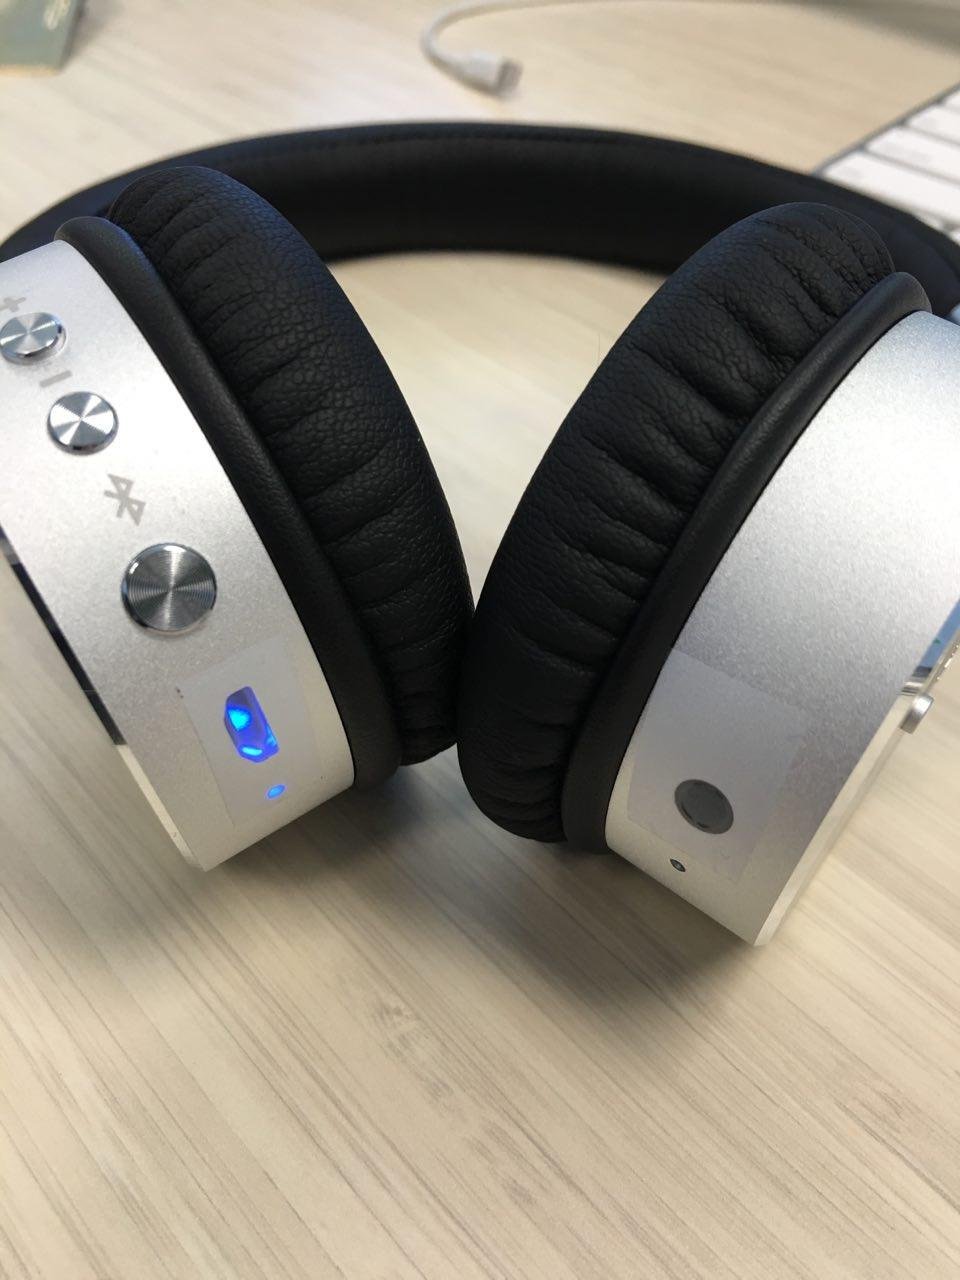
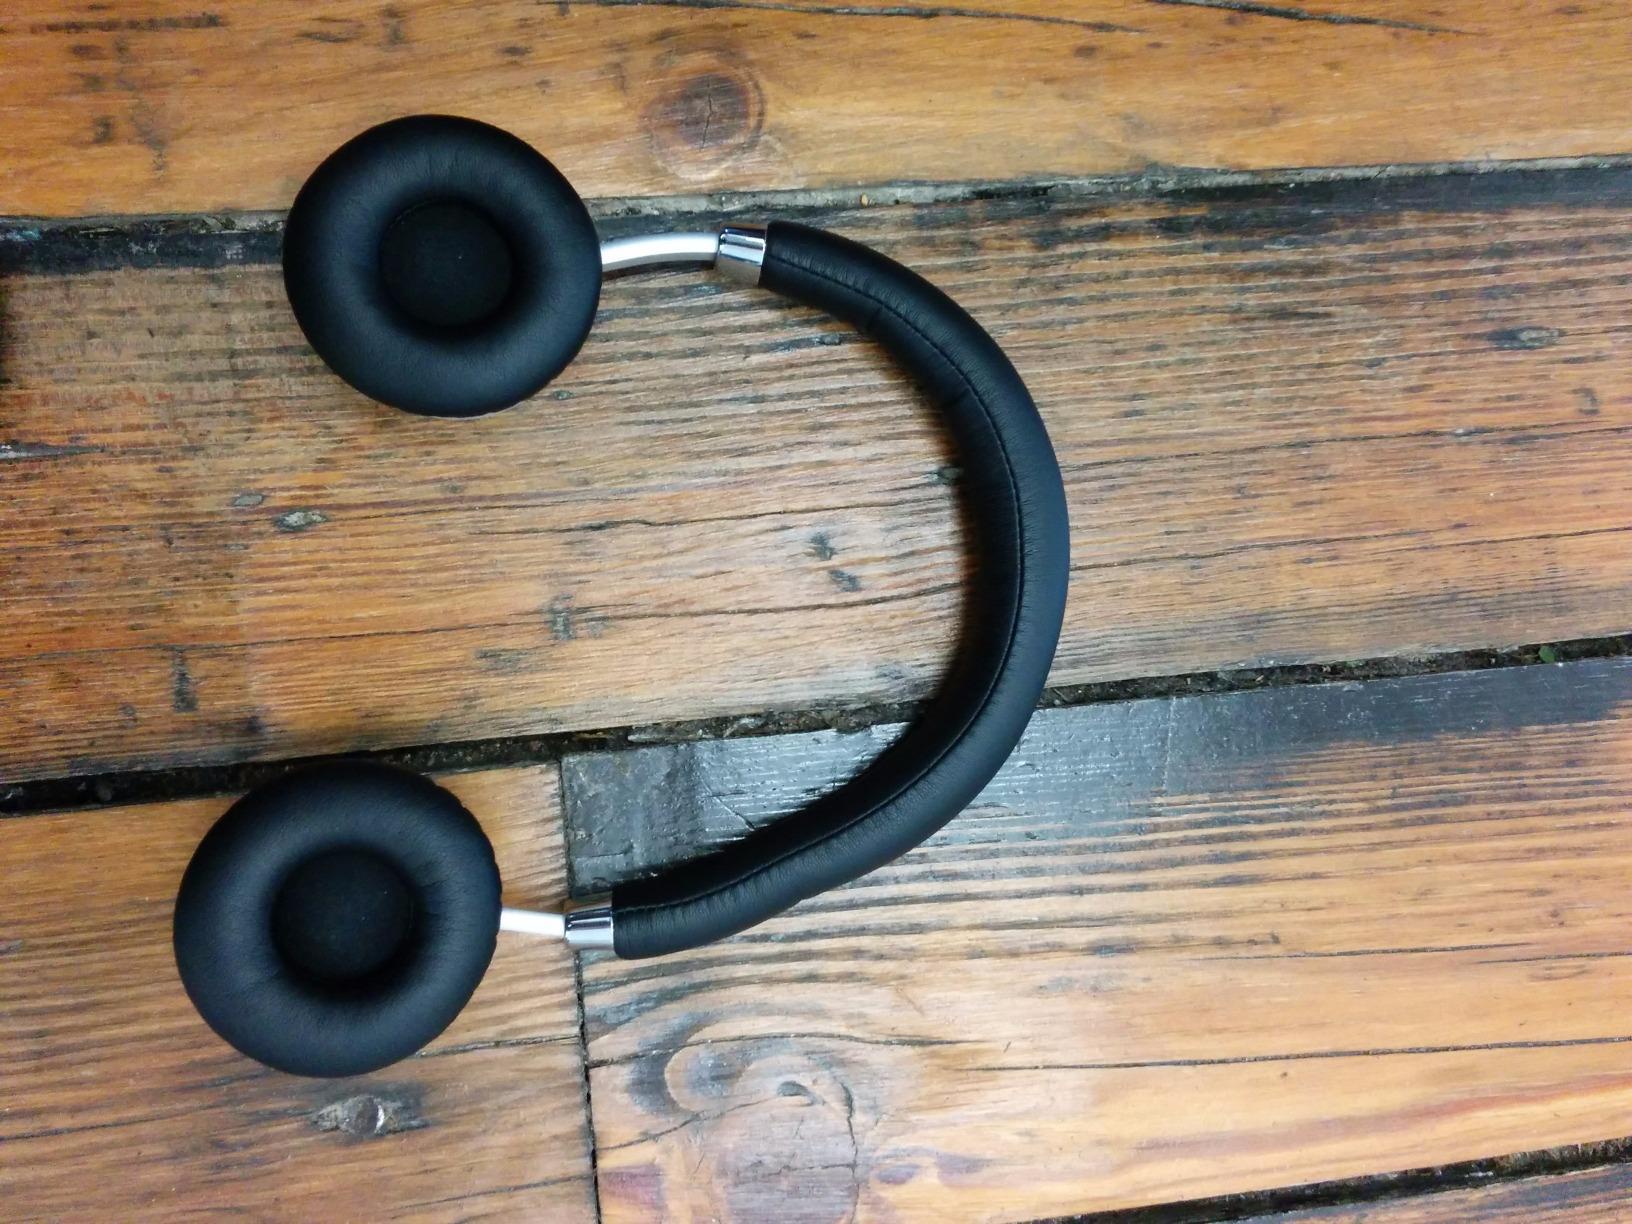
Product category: headphones
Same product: yes